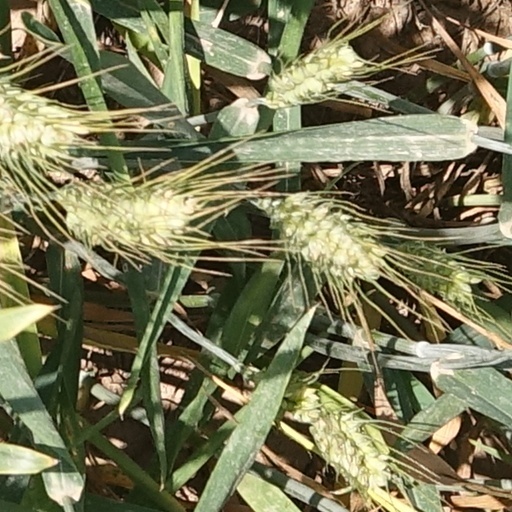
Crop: wheat